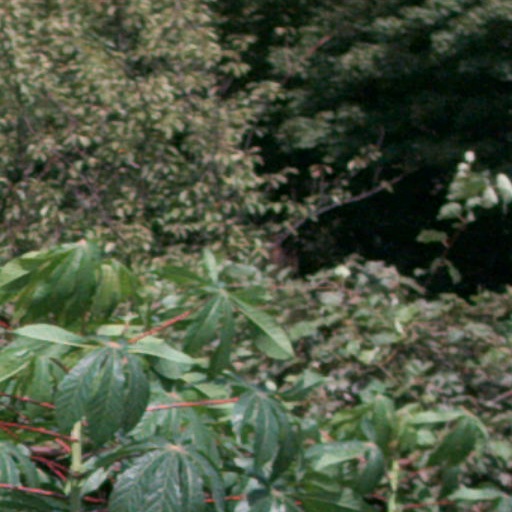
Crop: cassava